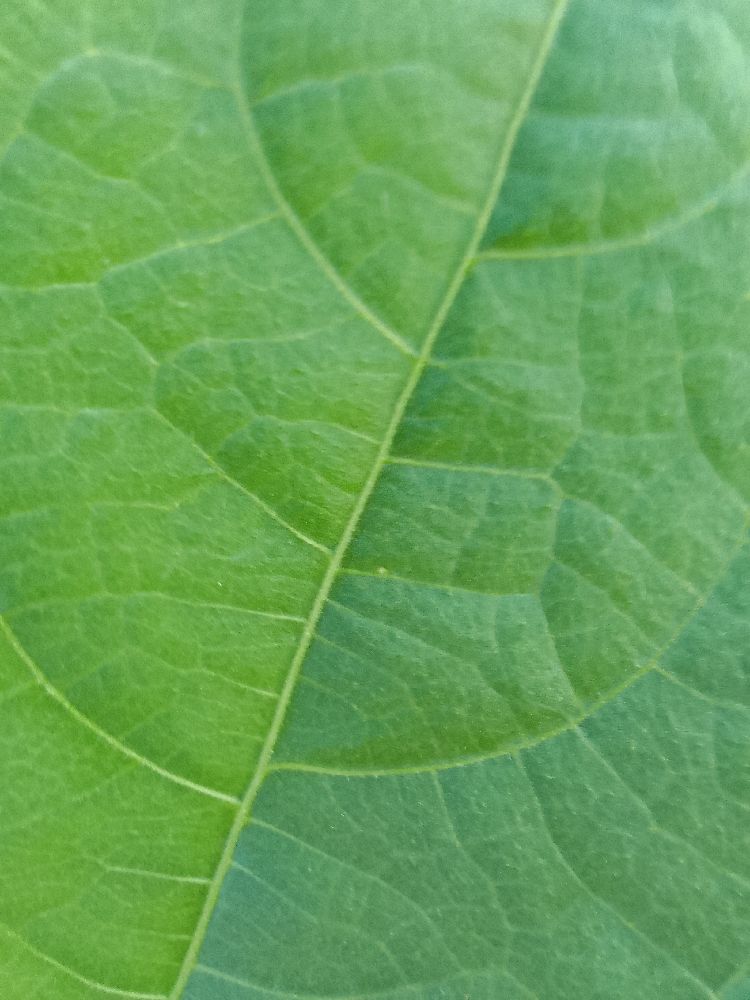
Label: healthy